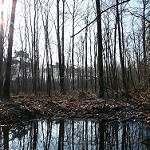
Label: forest